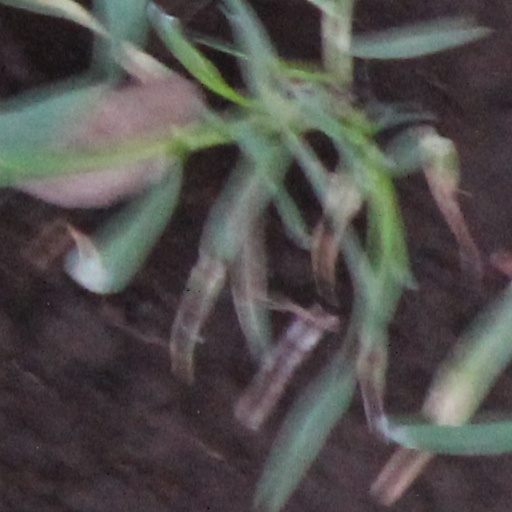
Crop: wheat